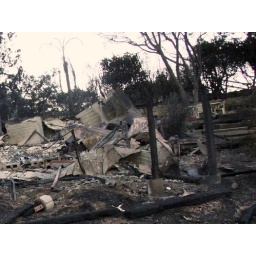
Plastic chairs survived while trees and house were incinerated around them.